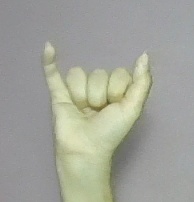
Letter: ya